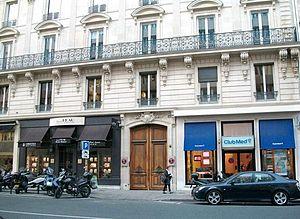
L'Exposition internationale du surréalisme est une exposition d'artistes surréalistes qui se tient du 17 janvier au 24 février 1938 à la galerie des Beaux-Arts de Georges Wildenstein, au 140, rue du Faubourg-Saint-Honoré à Paris en France.